Dead Ends

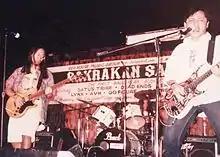
Dead Ends in 1996

Dead Ends had several line-up changes but brothers Al (on vocals and guitar) and Jay (on bass) remained as the nucleus of the band through the years. The band had three drummers: Rouen Pascual (for the band's first two albums, "Complaints" and "Second Coming"), Harley Alarcon (for the band's third album "Damned Nation") and Bong Montojo (for the band's fourth album "Mamatay sa Ingay" with guitarist Lourd de Veyra).